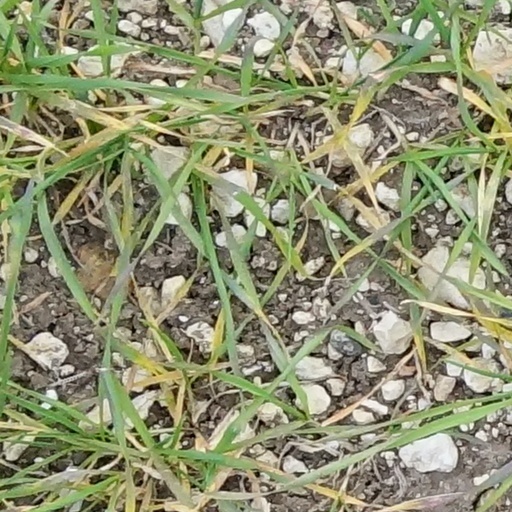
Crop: wheat